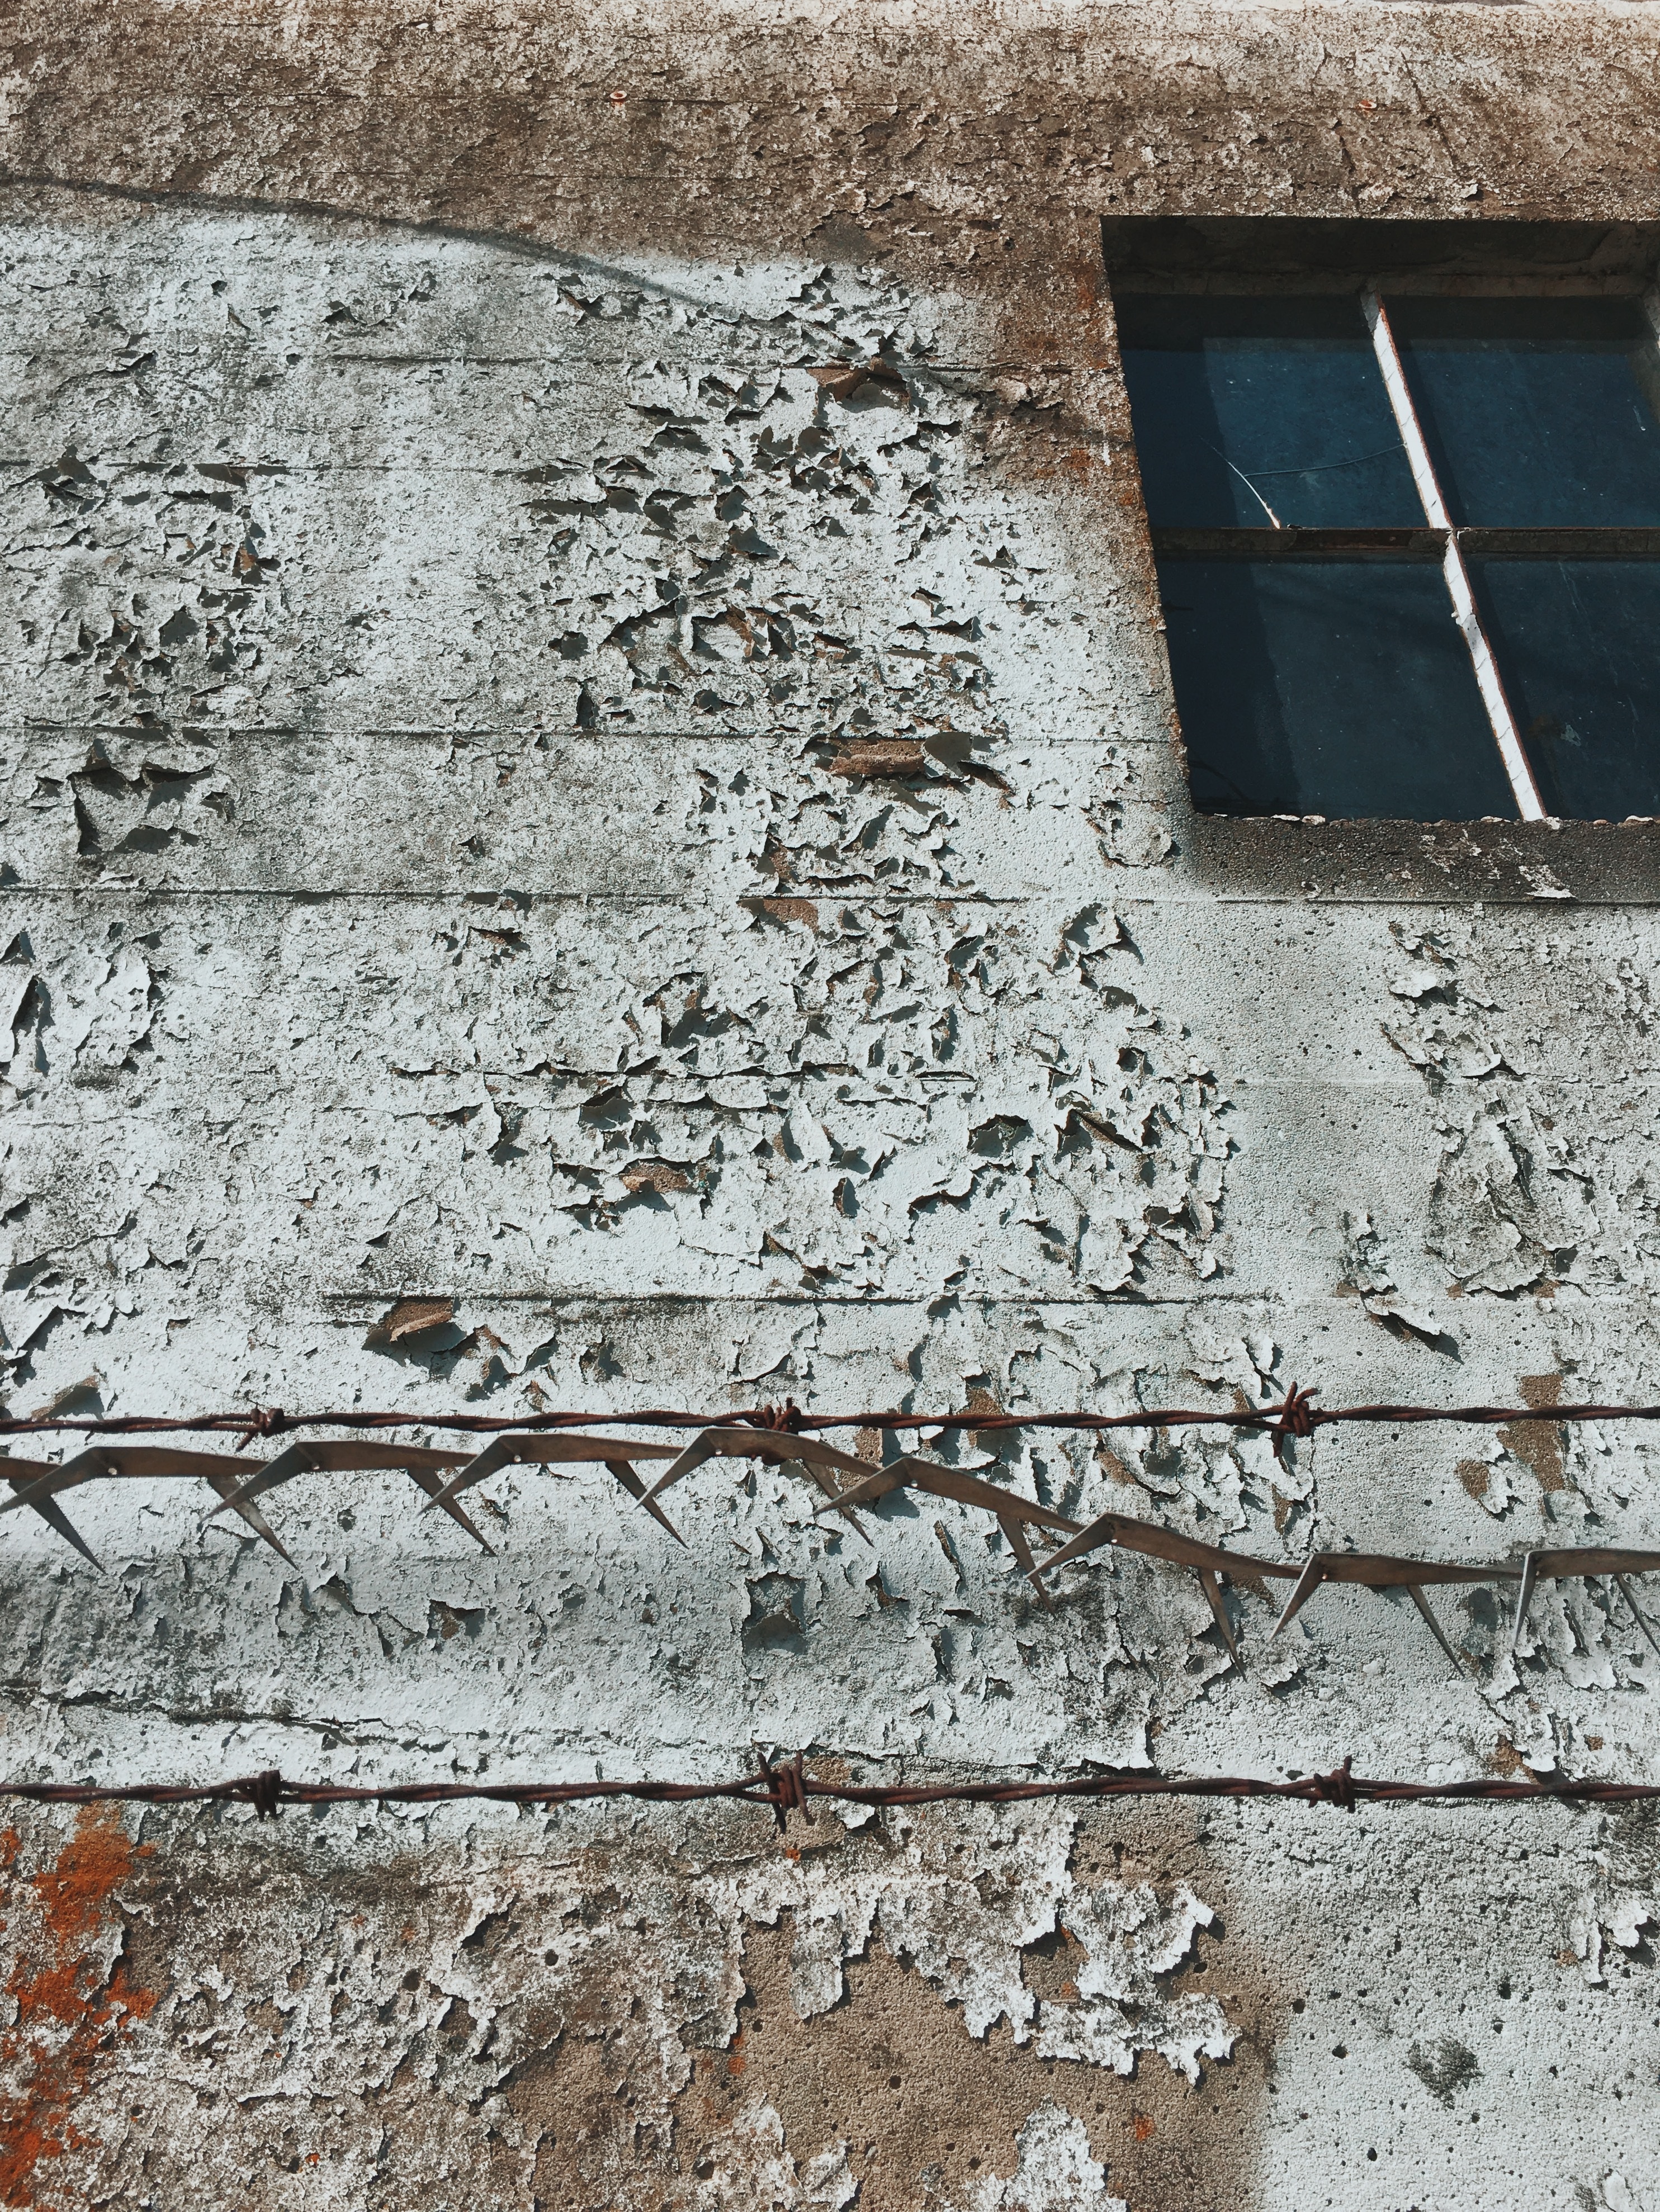
rock, wood, texture, window, wall, stone wall, brick, material, ruins, road surface, ancient history